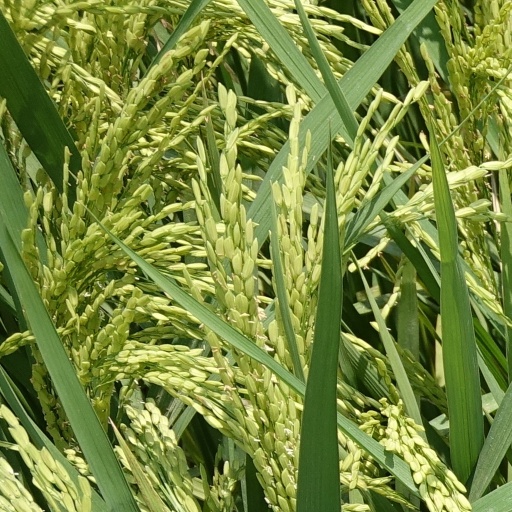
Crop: rice